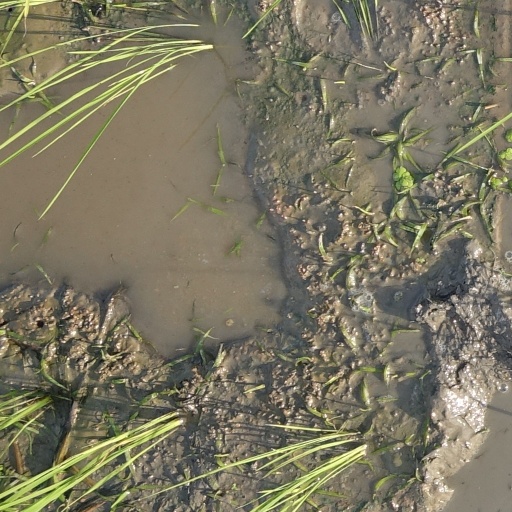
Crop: rice